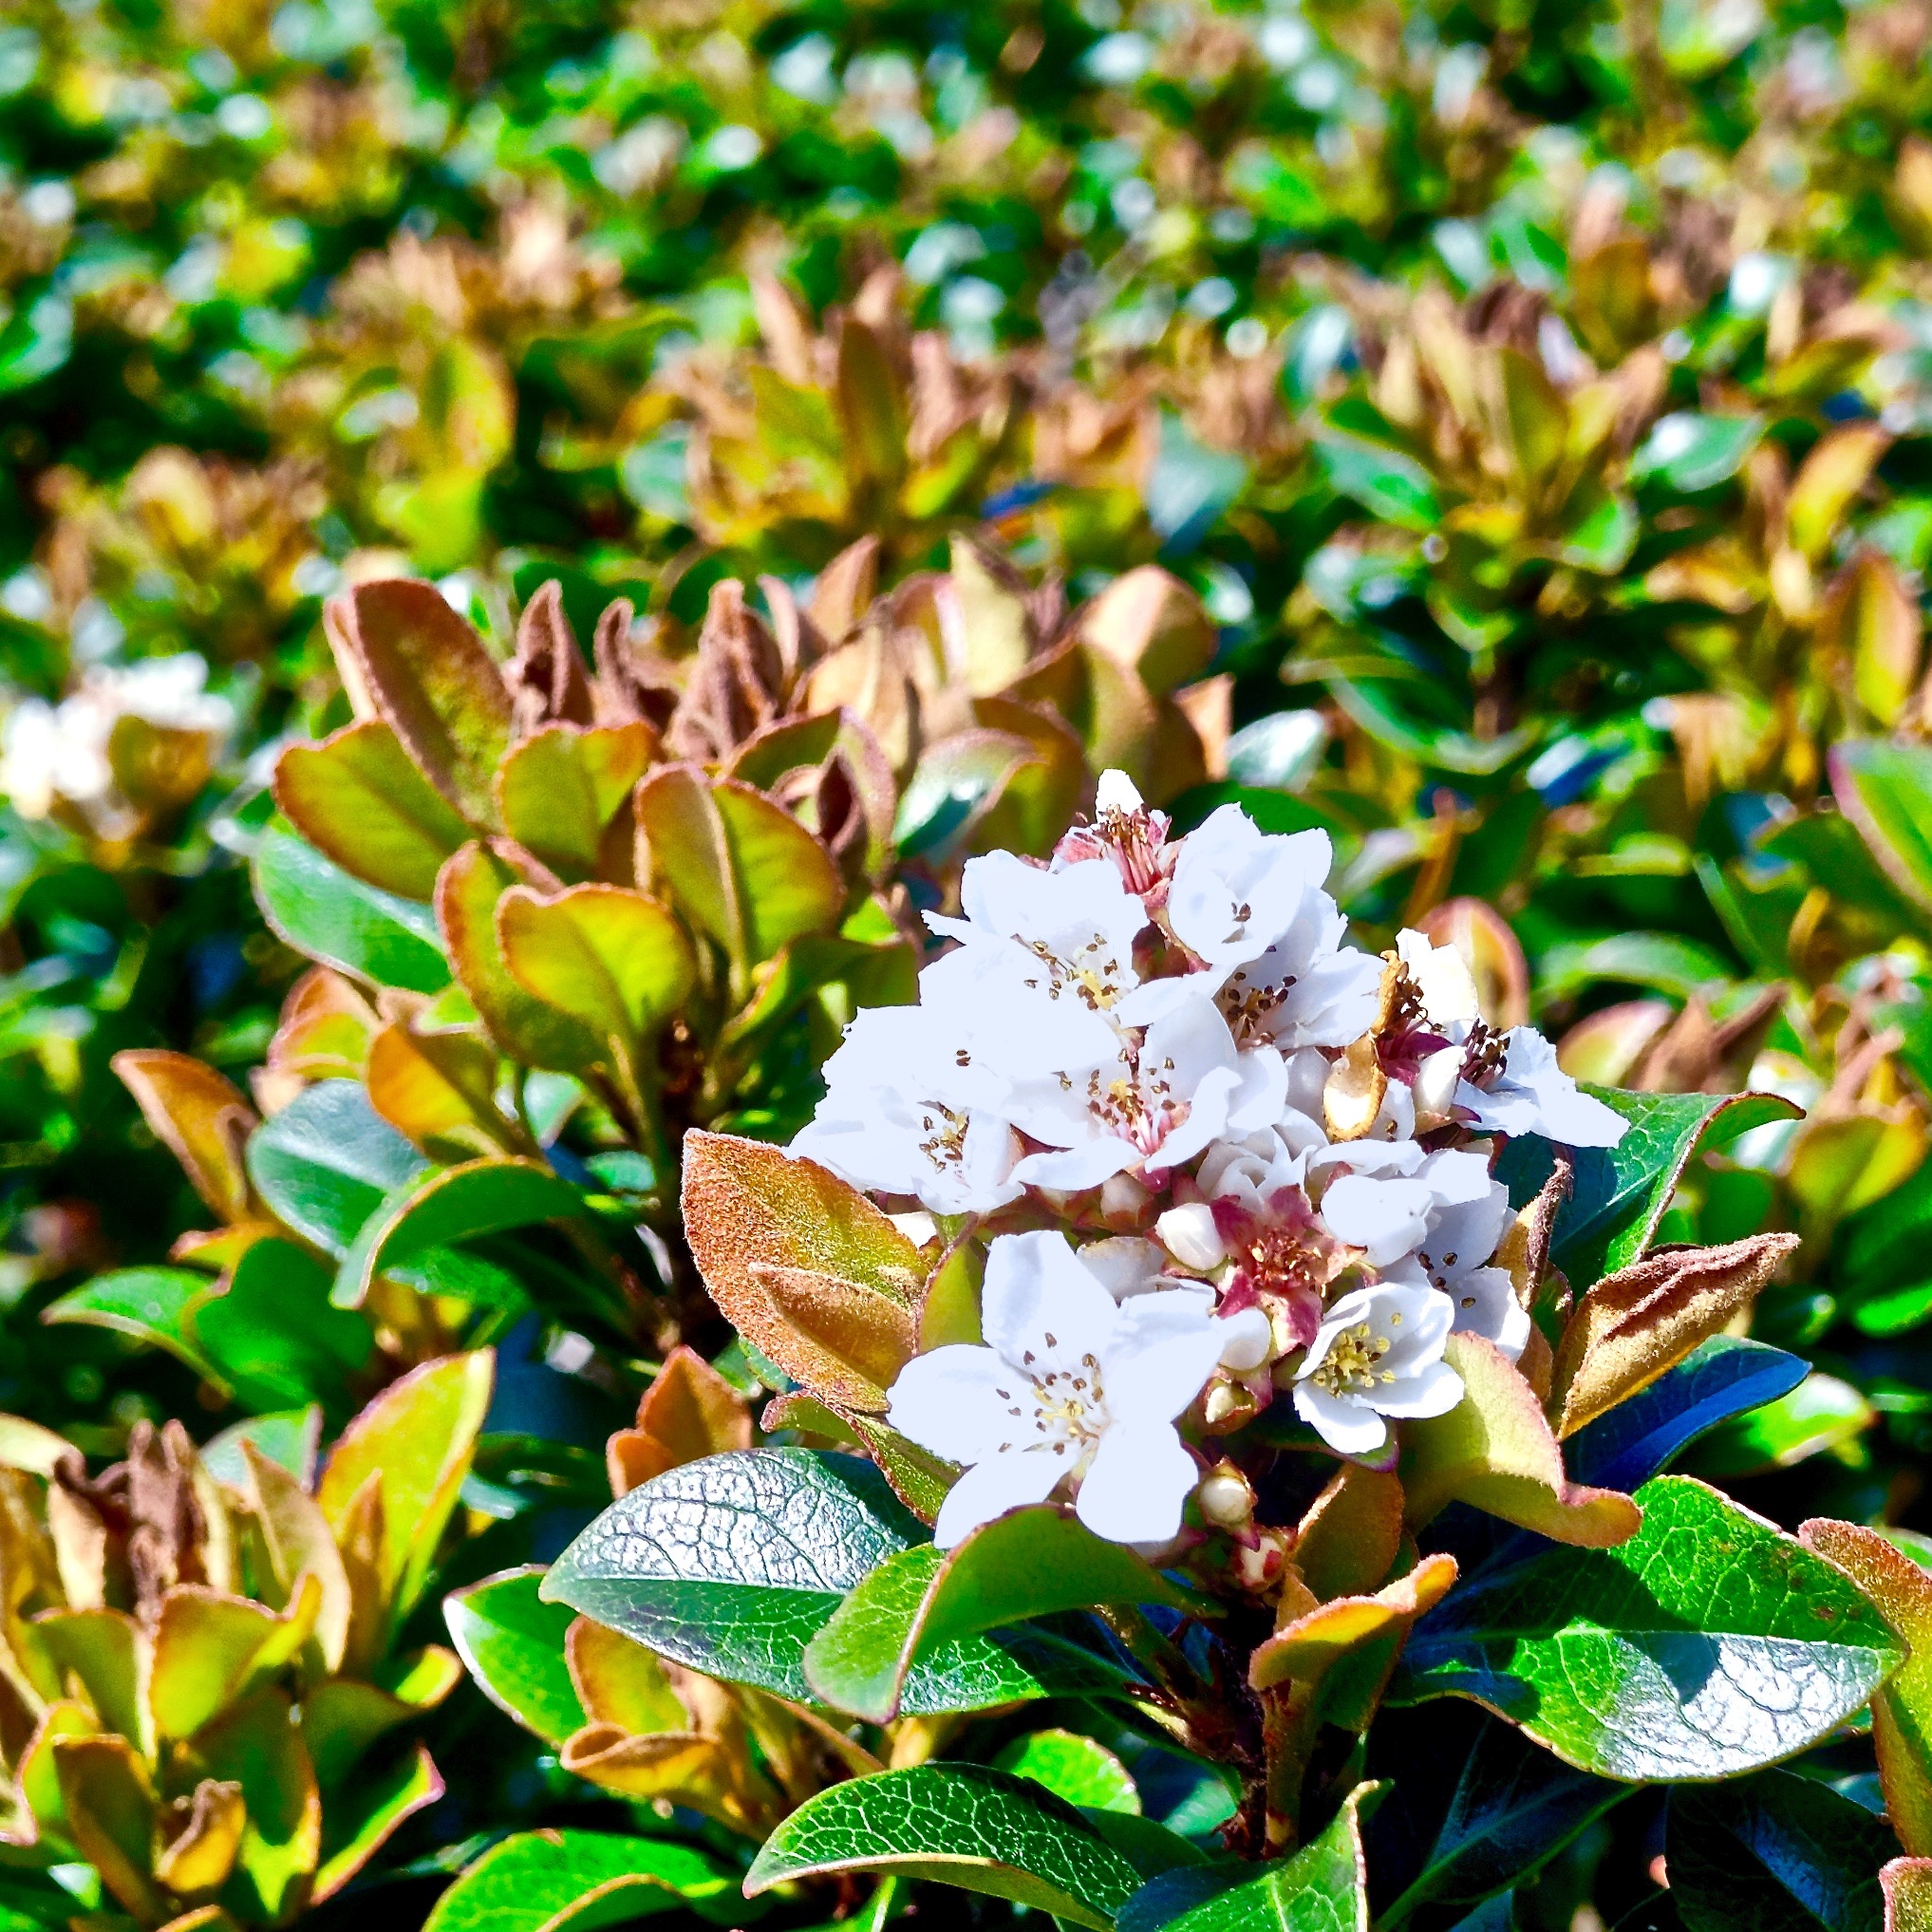
tree, nature, branch, blossom, plant, leaf, flower, green, evergreen, botany, flora, wildflower, shrub, macro photography, jasmine, flowering plant, woody plant, land plant